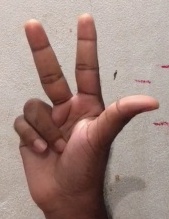
ASL sign: 3